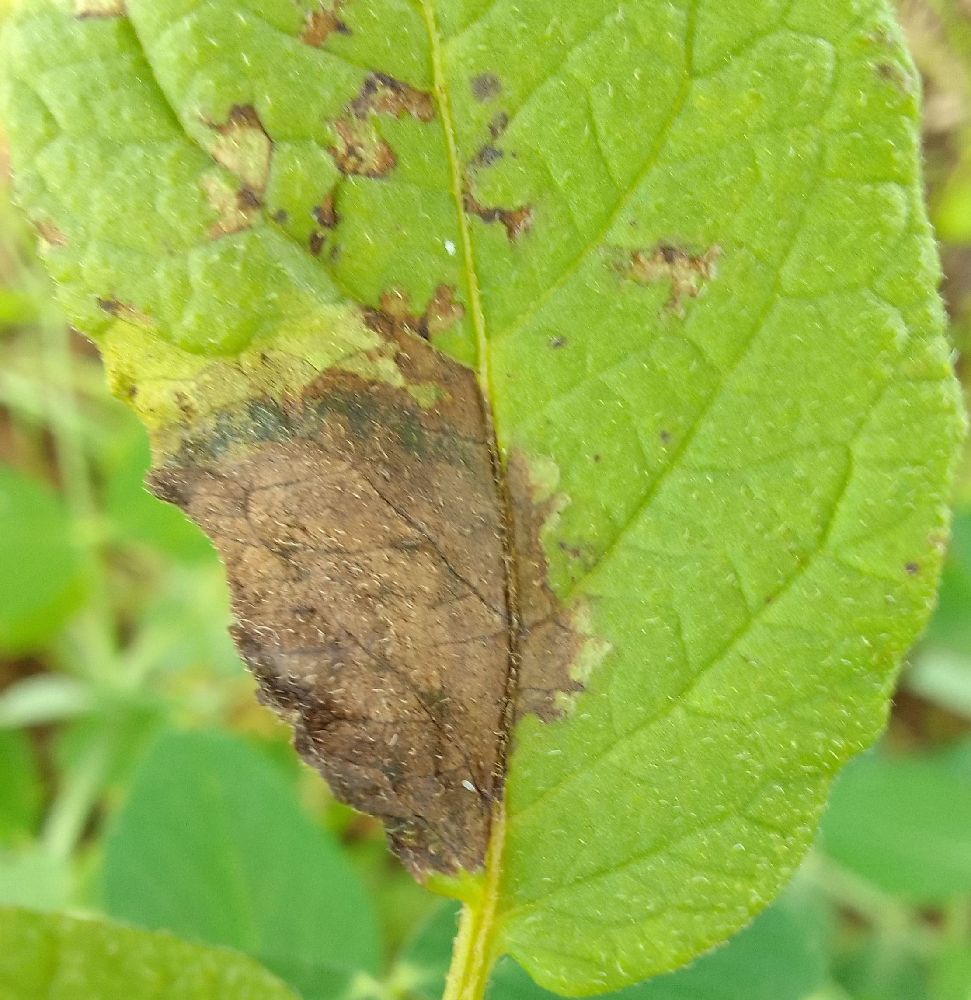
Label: Late blight